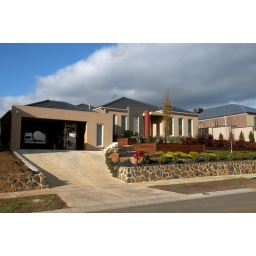
My house in Sunbury. Front view. Slightly older photo so the fence on the left hadn't been built yet.